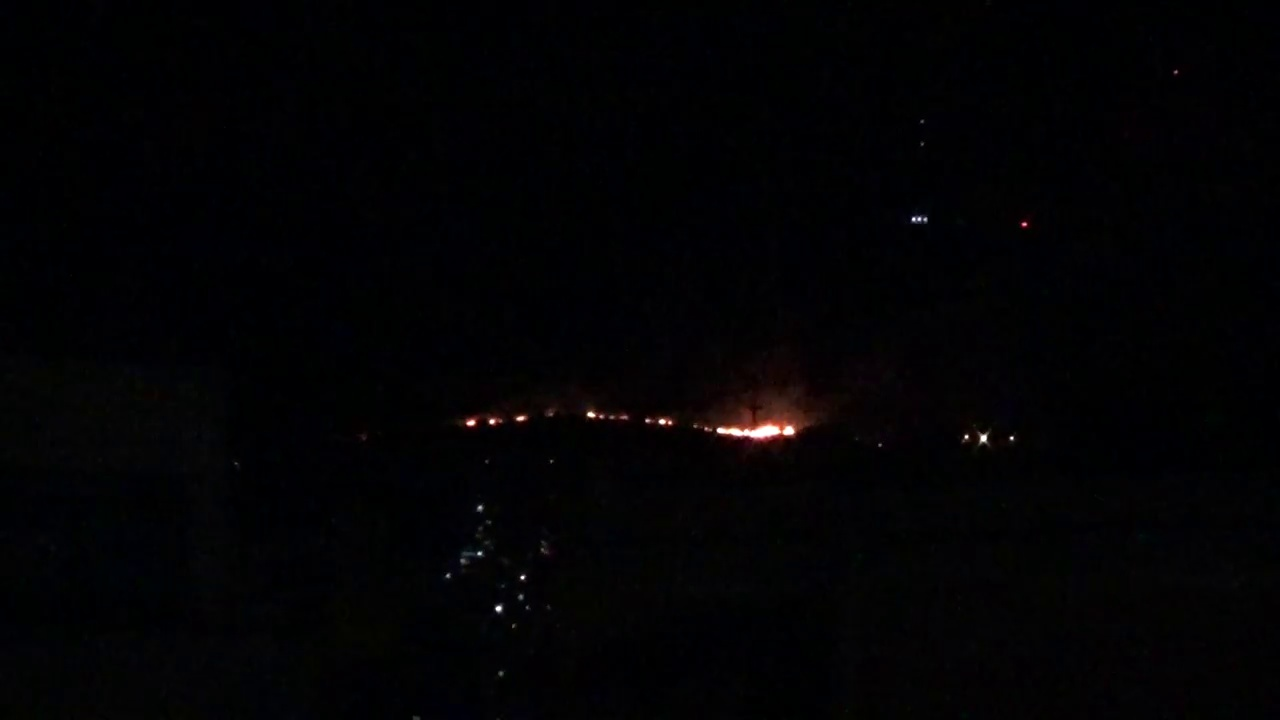
Fire: yes
Smoke: no